Taapaca

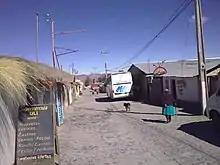
View down a road in Putre

Most of the volcanoes in northern Chile are far from towns and inhabited areas and thus their activity does not create significant human hazards, but Taapaca is an exception: Putre, the major local population centre, is constructed on pyroclastic deposits from Taapaca, facing a threat from future eruptions. A highway (Chile Route 11 between La Paz and Arica) linking Bolivia with the Pacific Ocean is also in range on the southern flank, while the road to Visviri in Peru runs along the southwestern and western flanks. Additional areas within range of Taapaca are the towns of Socoroma and Zapahuira, as well as the Oruro Department in Bolivia. The danger is accentuated by the fact that Holocene activity has affected mainly the southwestern flank, where Putre is located. The average time between eruptions at Taapaca is about 450 years.